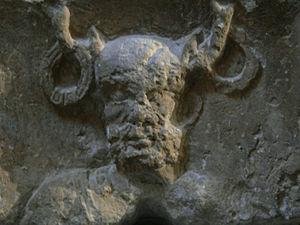
Cernunnos est un dieu gaulois. Aucun texte se rapportant à lui n'a été conservé. Les chercheurs en sont réduits à des conjectures fondées sur l'interprétation de l'onomastique et de l'iconographie pour comprendre son rôle dans la religion gauloise puis gallo-romaine.
La religion gauloise est l'ensemble des croyances et des rites propres aux peuples de la Gaule.
Le pilier des Nautes est une colonne monumentale gallo-romaine érigée en l'honneur de Jupiter par les Nautes de Lutèce au Iᵉʳ siècle, sous le règne de l'empereur Tibère. Le pilier des Nautes a été découvert au XVIIIᵉ siècle dans le sous-sol de la cathédrale Notre-Dame de Paris, et est exposé dans la salle du frigidarium des thermes de Cluny.